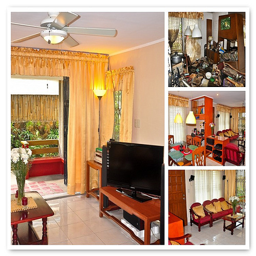
A series of images of a well decorated house.
Several rooms that have various furniture in them.
a living room with a television inside of it
There is a larger picture of a living room and three small pictures of other areas of a house.
A variety of home photos are shown in a collage.